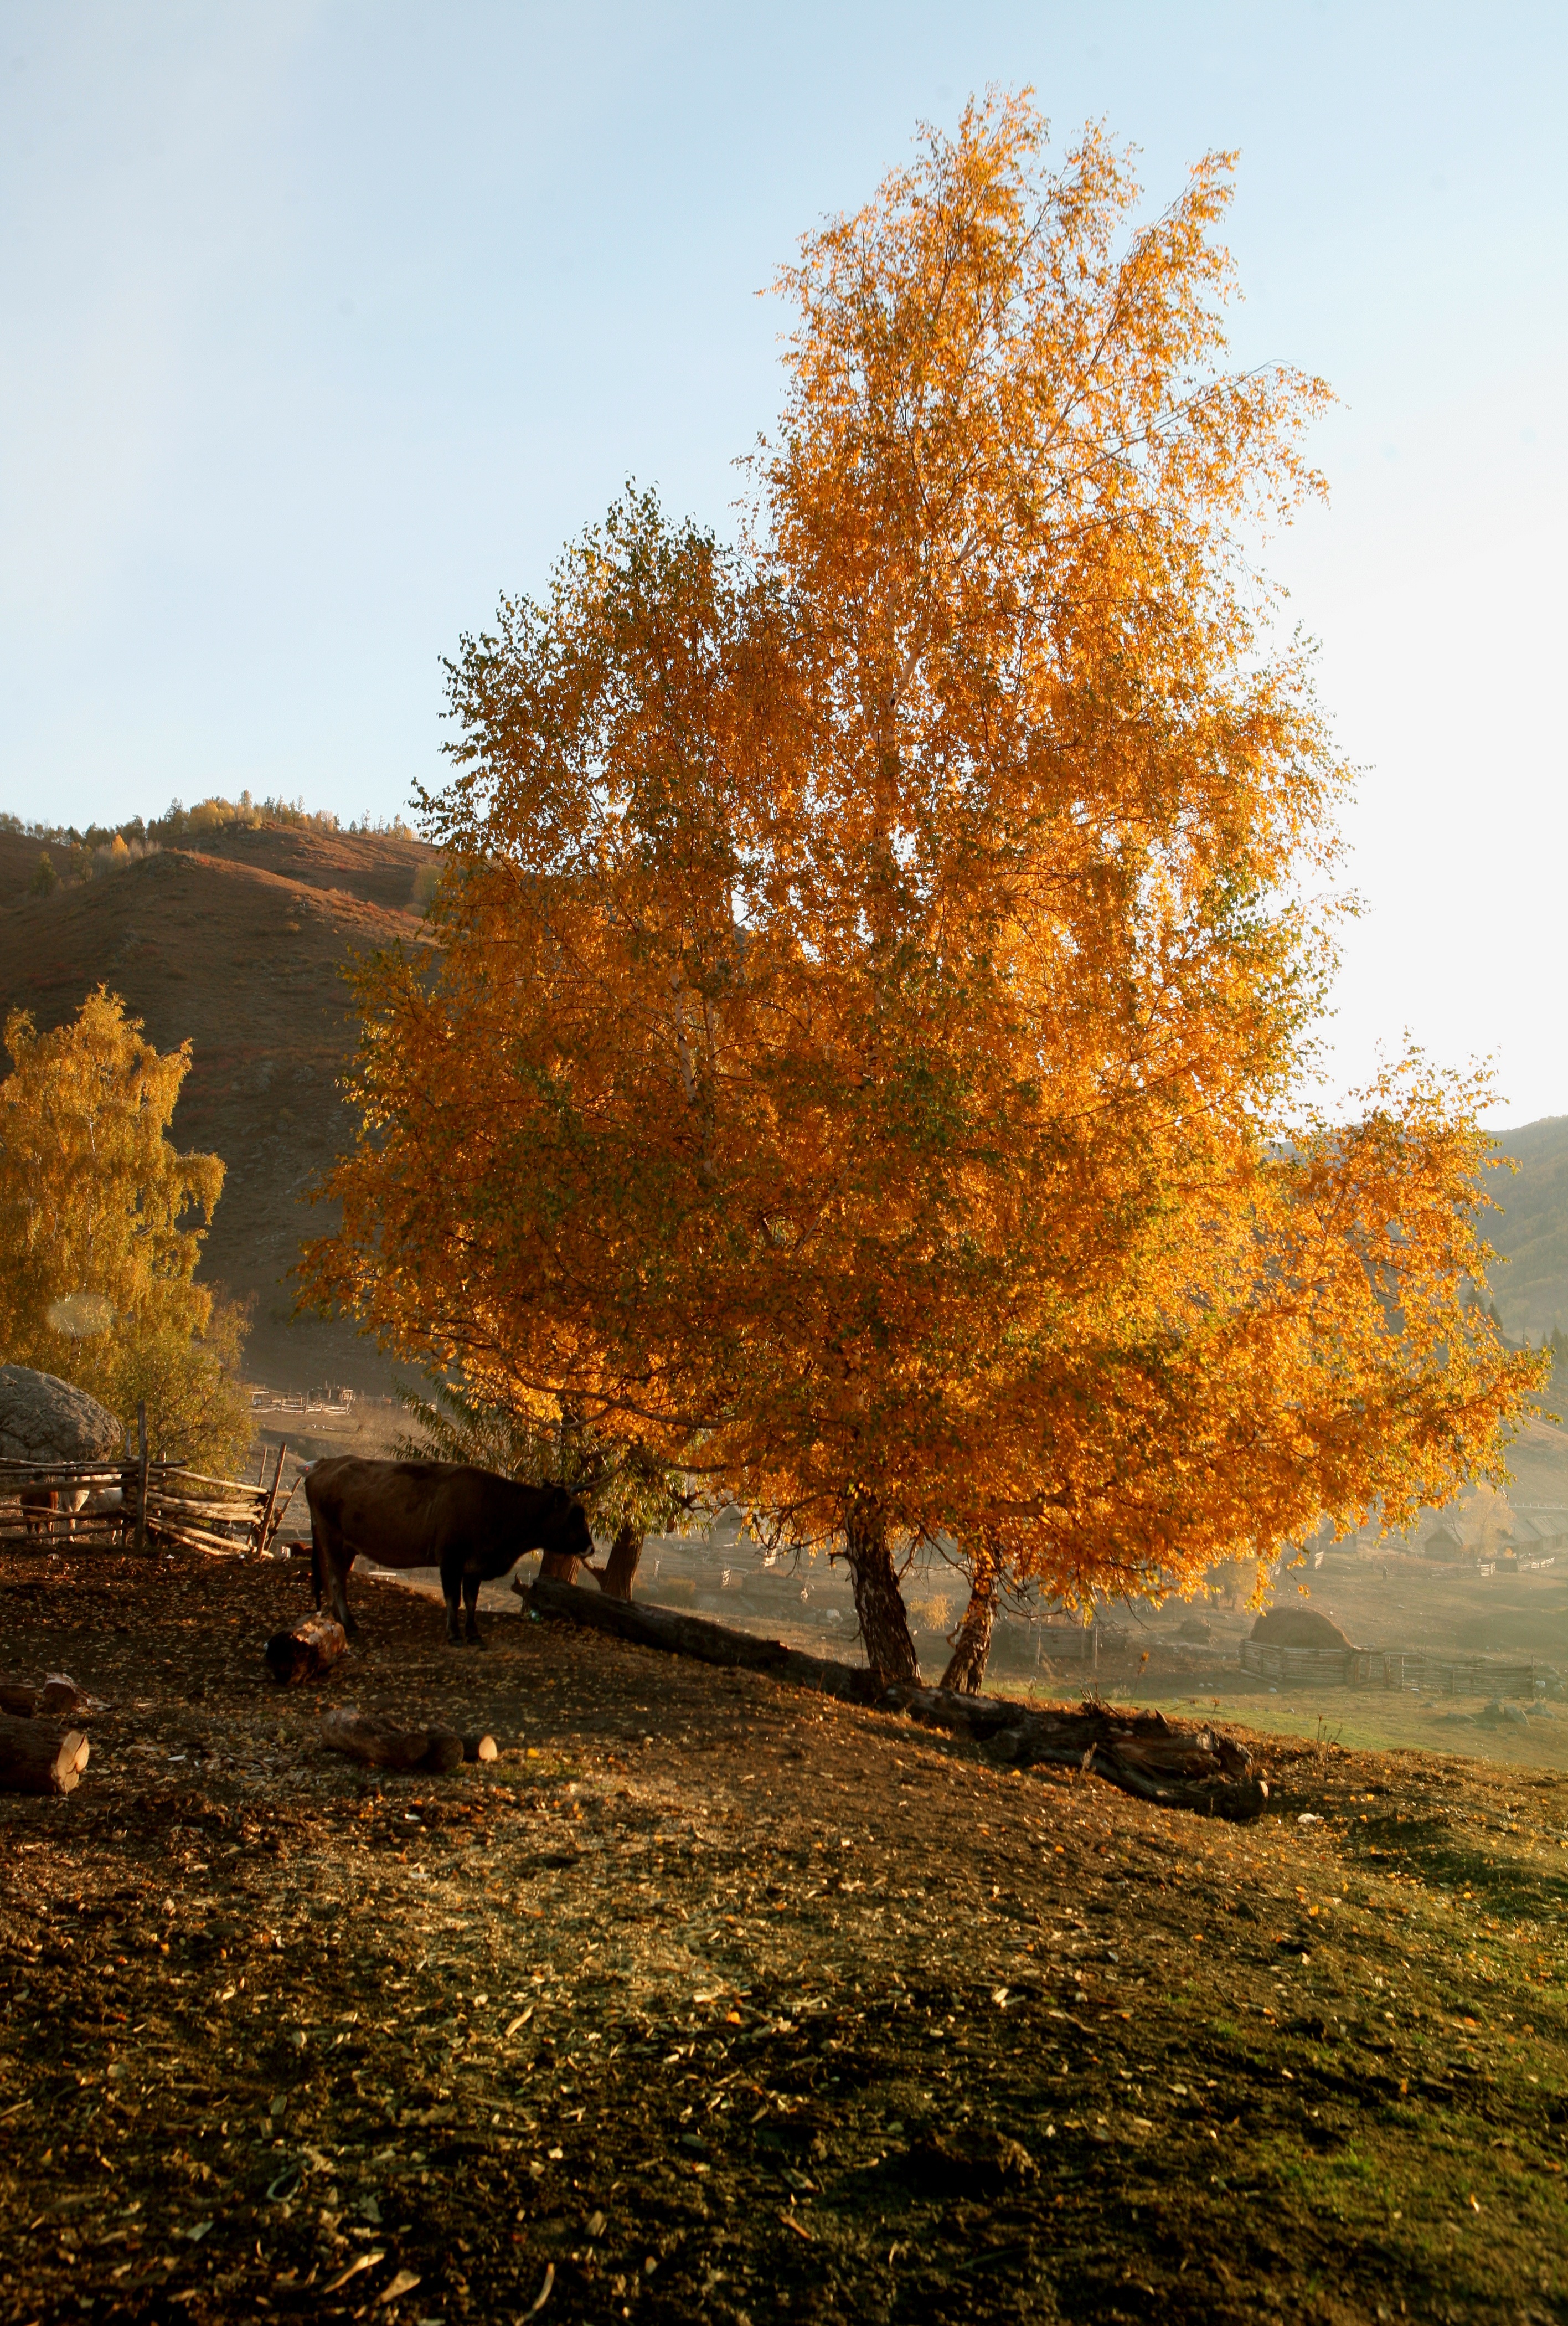
tree, nature, branch, plant, countryside, sunlight, morning, leaf, flower, reflection, autumn, season, deciduous, pastoral, woodland, golden autumn, early in the morning, flowering plant, the countryside, the morning sun, woody plant, land plant